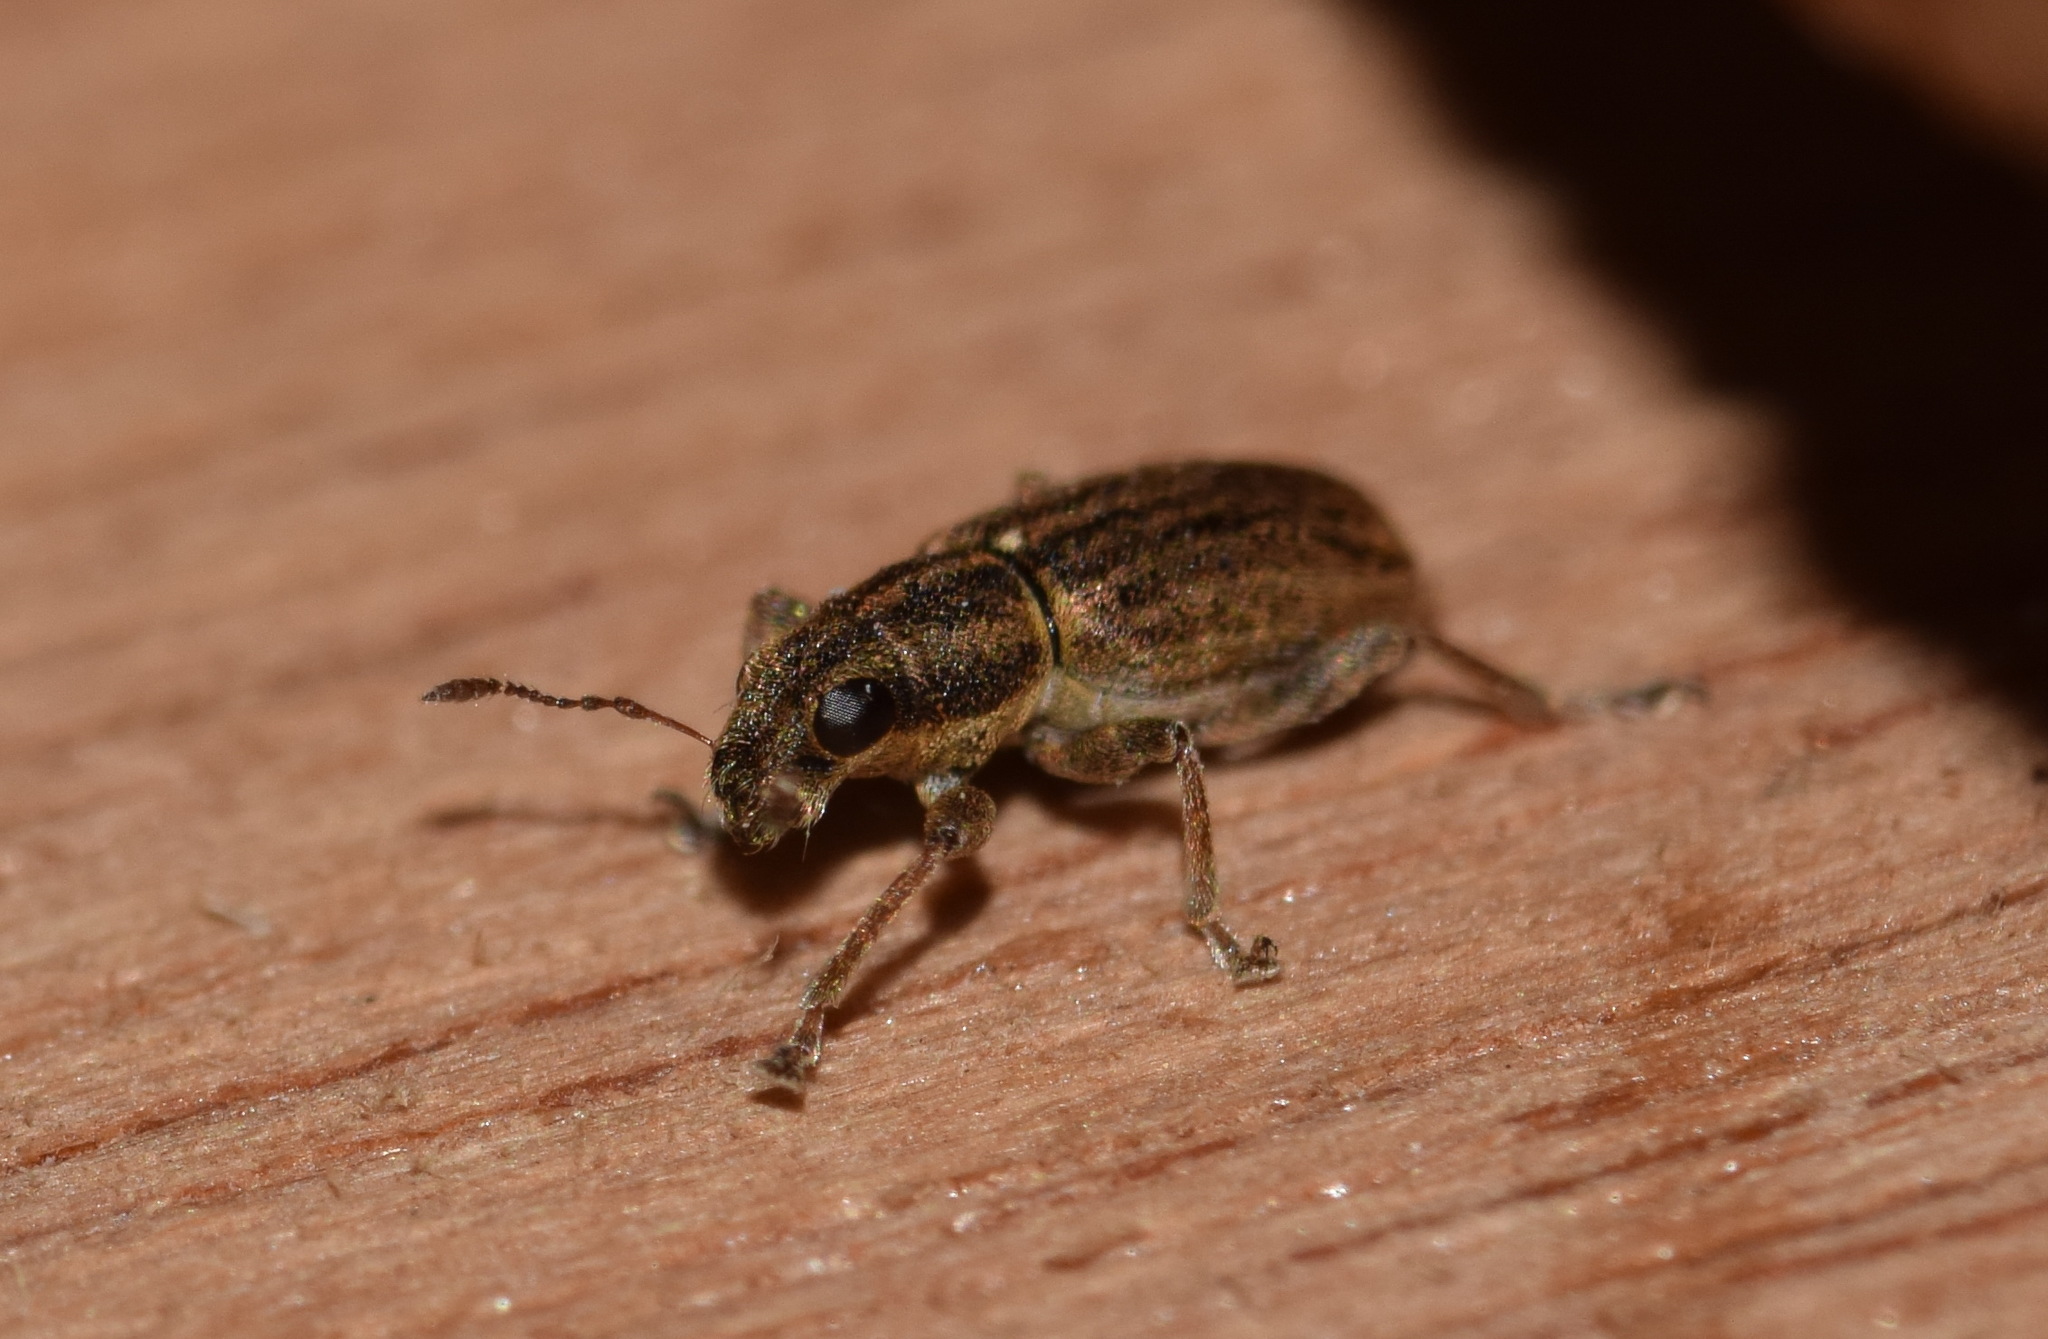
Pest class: pea_leaf_weevil